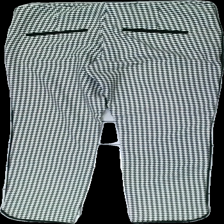
View: back
Type: Trousers
Category: Ladies
Brand: Lindex
Colors: Black, White
Material: 58% polyester 42% cotton
Pattern: Checkered print
Cut: Regular
Size: 36
Season: All
Damage location: middle center
Damage 2 location: top right
Damage 3 location: bottom right
Price range: 50-100
Recommended usage: Reuse
Description: rutiga byxor